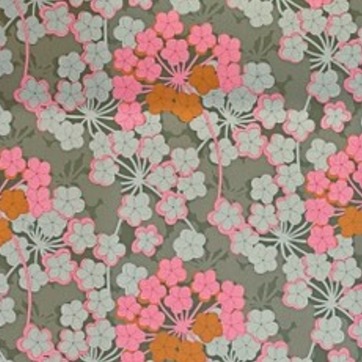
Material: wallpaper